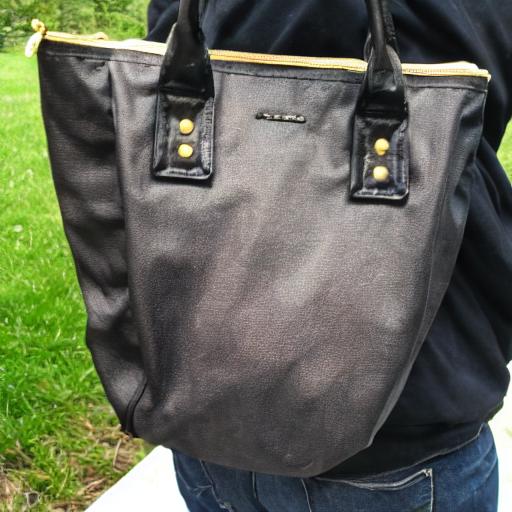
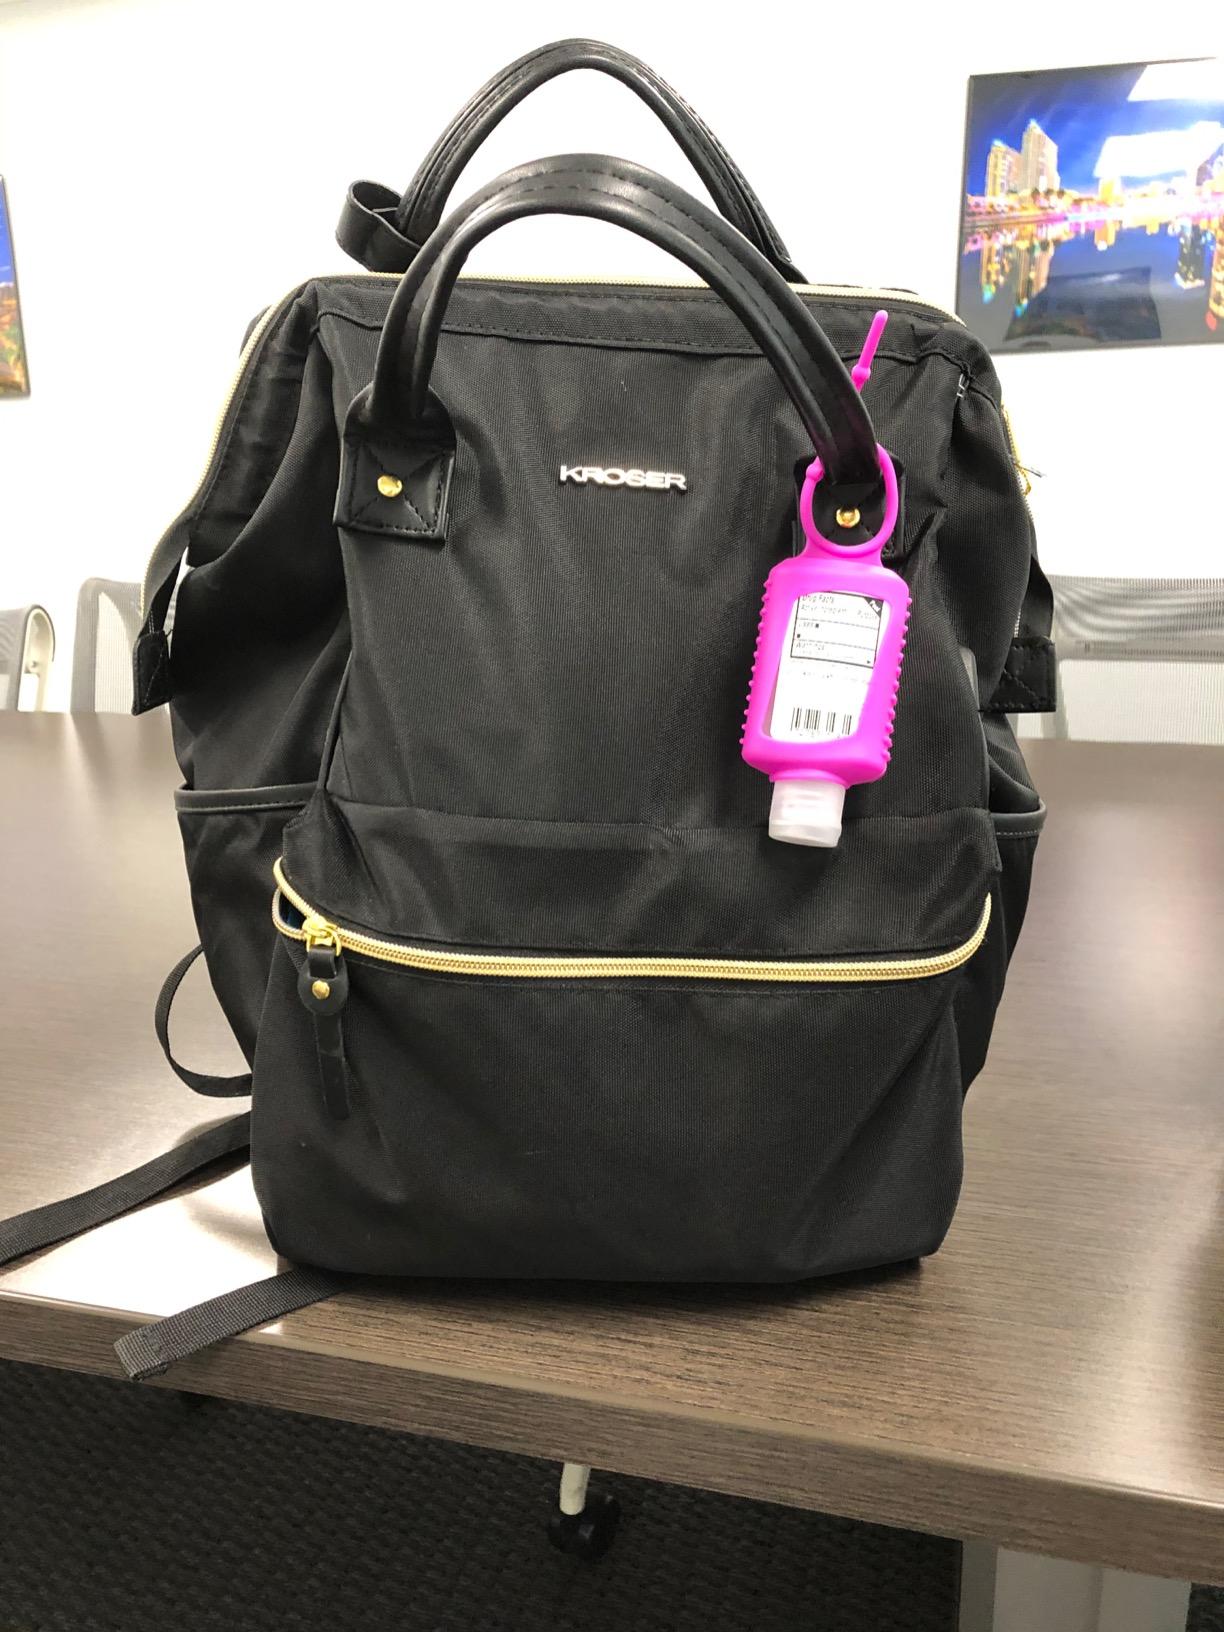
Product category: bag
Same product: no